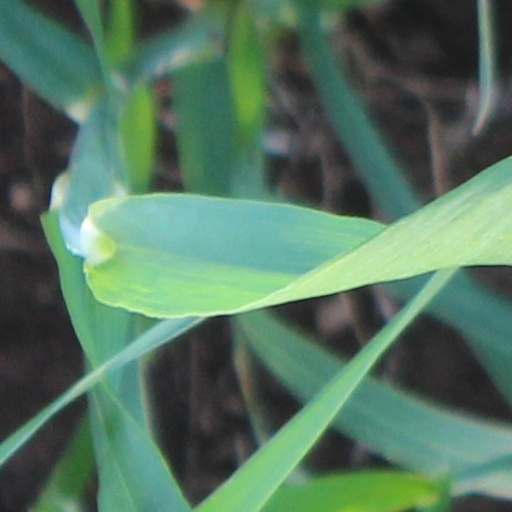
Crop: wheat